Bizcocho dominicano

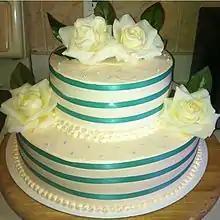
A typical Dominican cake

, or Dominican cake, is a type of cake popularized by bakeries in the Dominican Republic. The cake is characterized by its moist and airy texture and meringue frosting. It is a popular fixture for special occasions, and is present at most events celebrated by Dominican families, including anniversaries, baby showers, communions, and birthdays. The cakes can be found at many Dominican American bakeries and are also a popular seller of many successful home businesses.